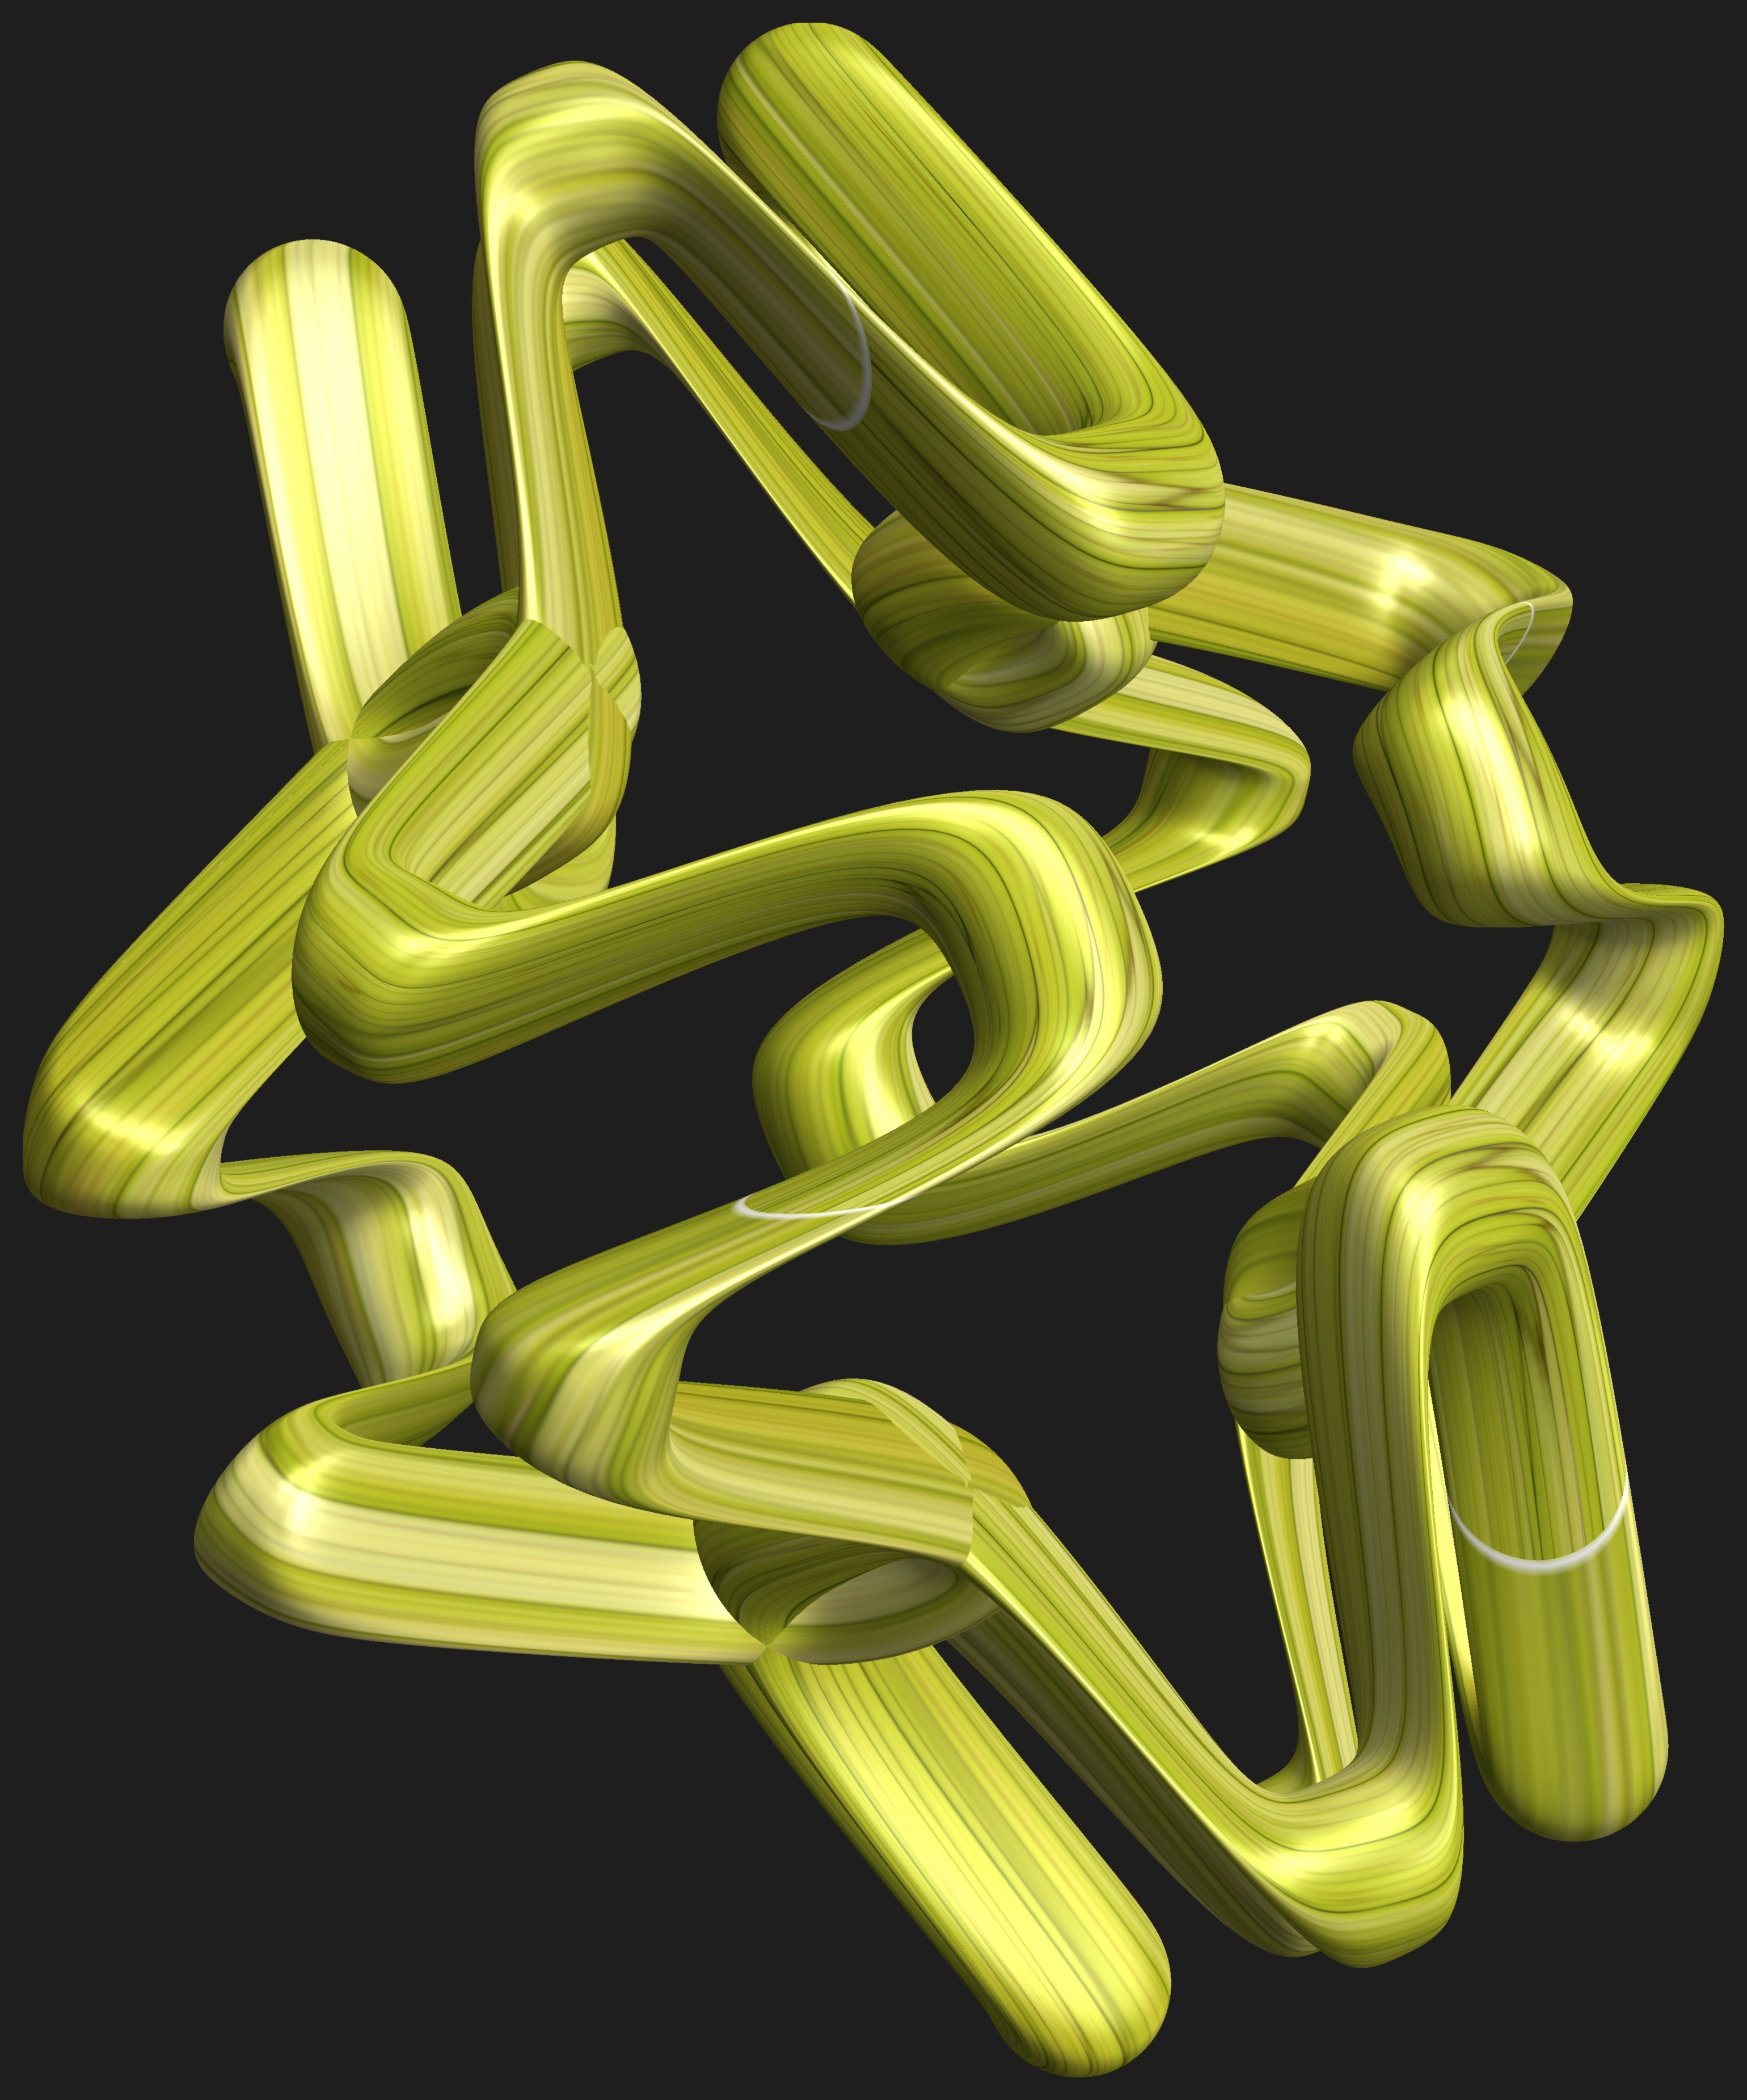
hand, abstract, structure, texture, number, pattern, geometry, arm, font, sculpture, illustration, design, symmetry, 3d, graphic, shape, bamboo, torus, mathematica, cg, parametricplot3d, code, program, algorithm, mapping, geometricsculpture